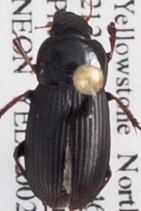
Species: Harpalus opacipennis
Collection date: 2018-06-28
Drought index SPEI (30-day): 0.814
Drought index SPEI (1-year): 2.09
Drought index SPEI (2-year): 1.106